Patricia Maldonado (singer)

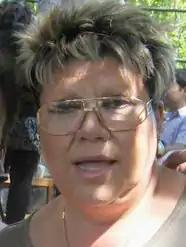
Maldonado in 2011

Érika Patricia Maldonado Aravena (born Clorinda Érika Patricia Maldonado Aravena, 17 September 1950), better known as just Patricia Maldonado, is a Chilean singer and television presenter. In the 1970s to the late 1990s, she was active as a singer and political activist. Maldonado is widely known in the Chilean media for her strong personality and political controversy.